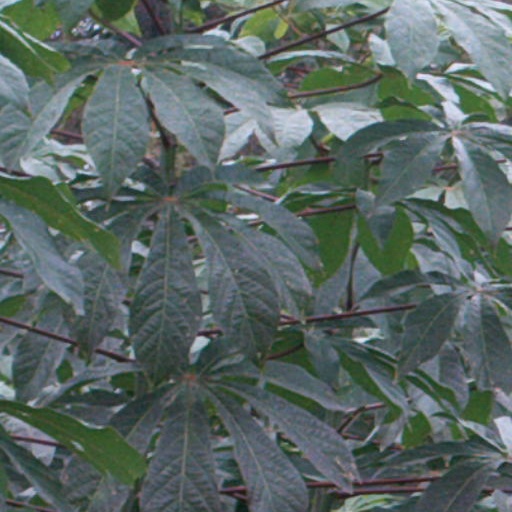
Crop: cassava